SWI/SNF

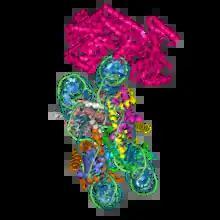
Cryo-EM reconstruction of "S. cerevisiae" Snf2 ATPase in complex with a nucleosome

In molecular biology, SWI/SNF (SWItch/Sucrose Non-Fermentable), is a subfamily of ATP-dependent chromatin remodeling complexes, which is found in eukaryotes. In other words, it is a group of proteins that associate to remodel the way DNA is packaged. This complex is composed of several proteins – products of the SWI and SNF genes (/), as well as other polypeptides. It possesses a DNA-stimulated ATPase activity that can destabilize histone-DNA interactions in reconstituted nucleosomes in an ATP-dependent manner, though the exact nature of this structural change is unknown. The SWI/SNF subfamily provides crucial nucleosome rearrangement, which is seen as ejection and/or sliding. The movement of nucleosomes provides easier access to the chromatin, enabling binding of specific transcription factors, and allowing genes to be activated or repressed.